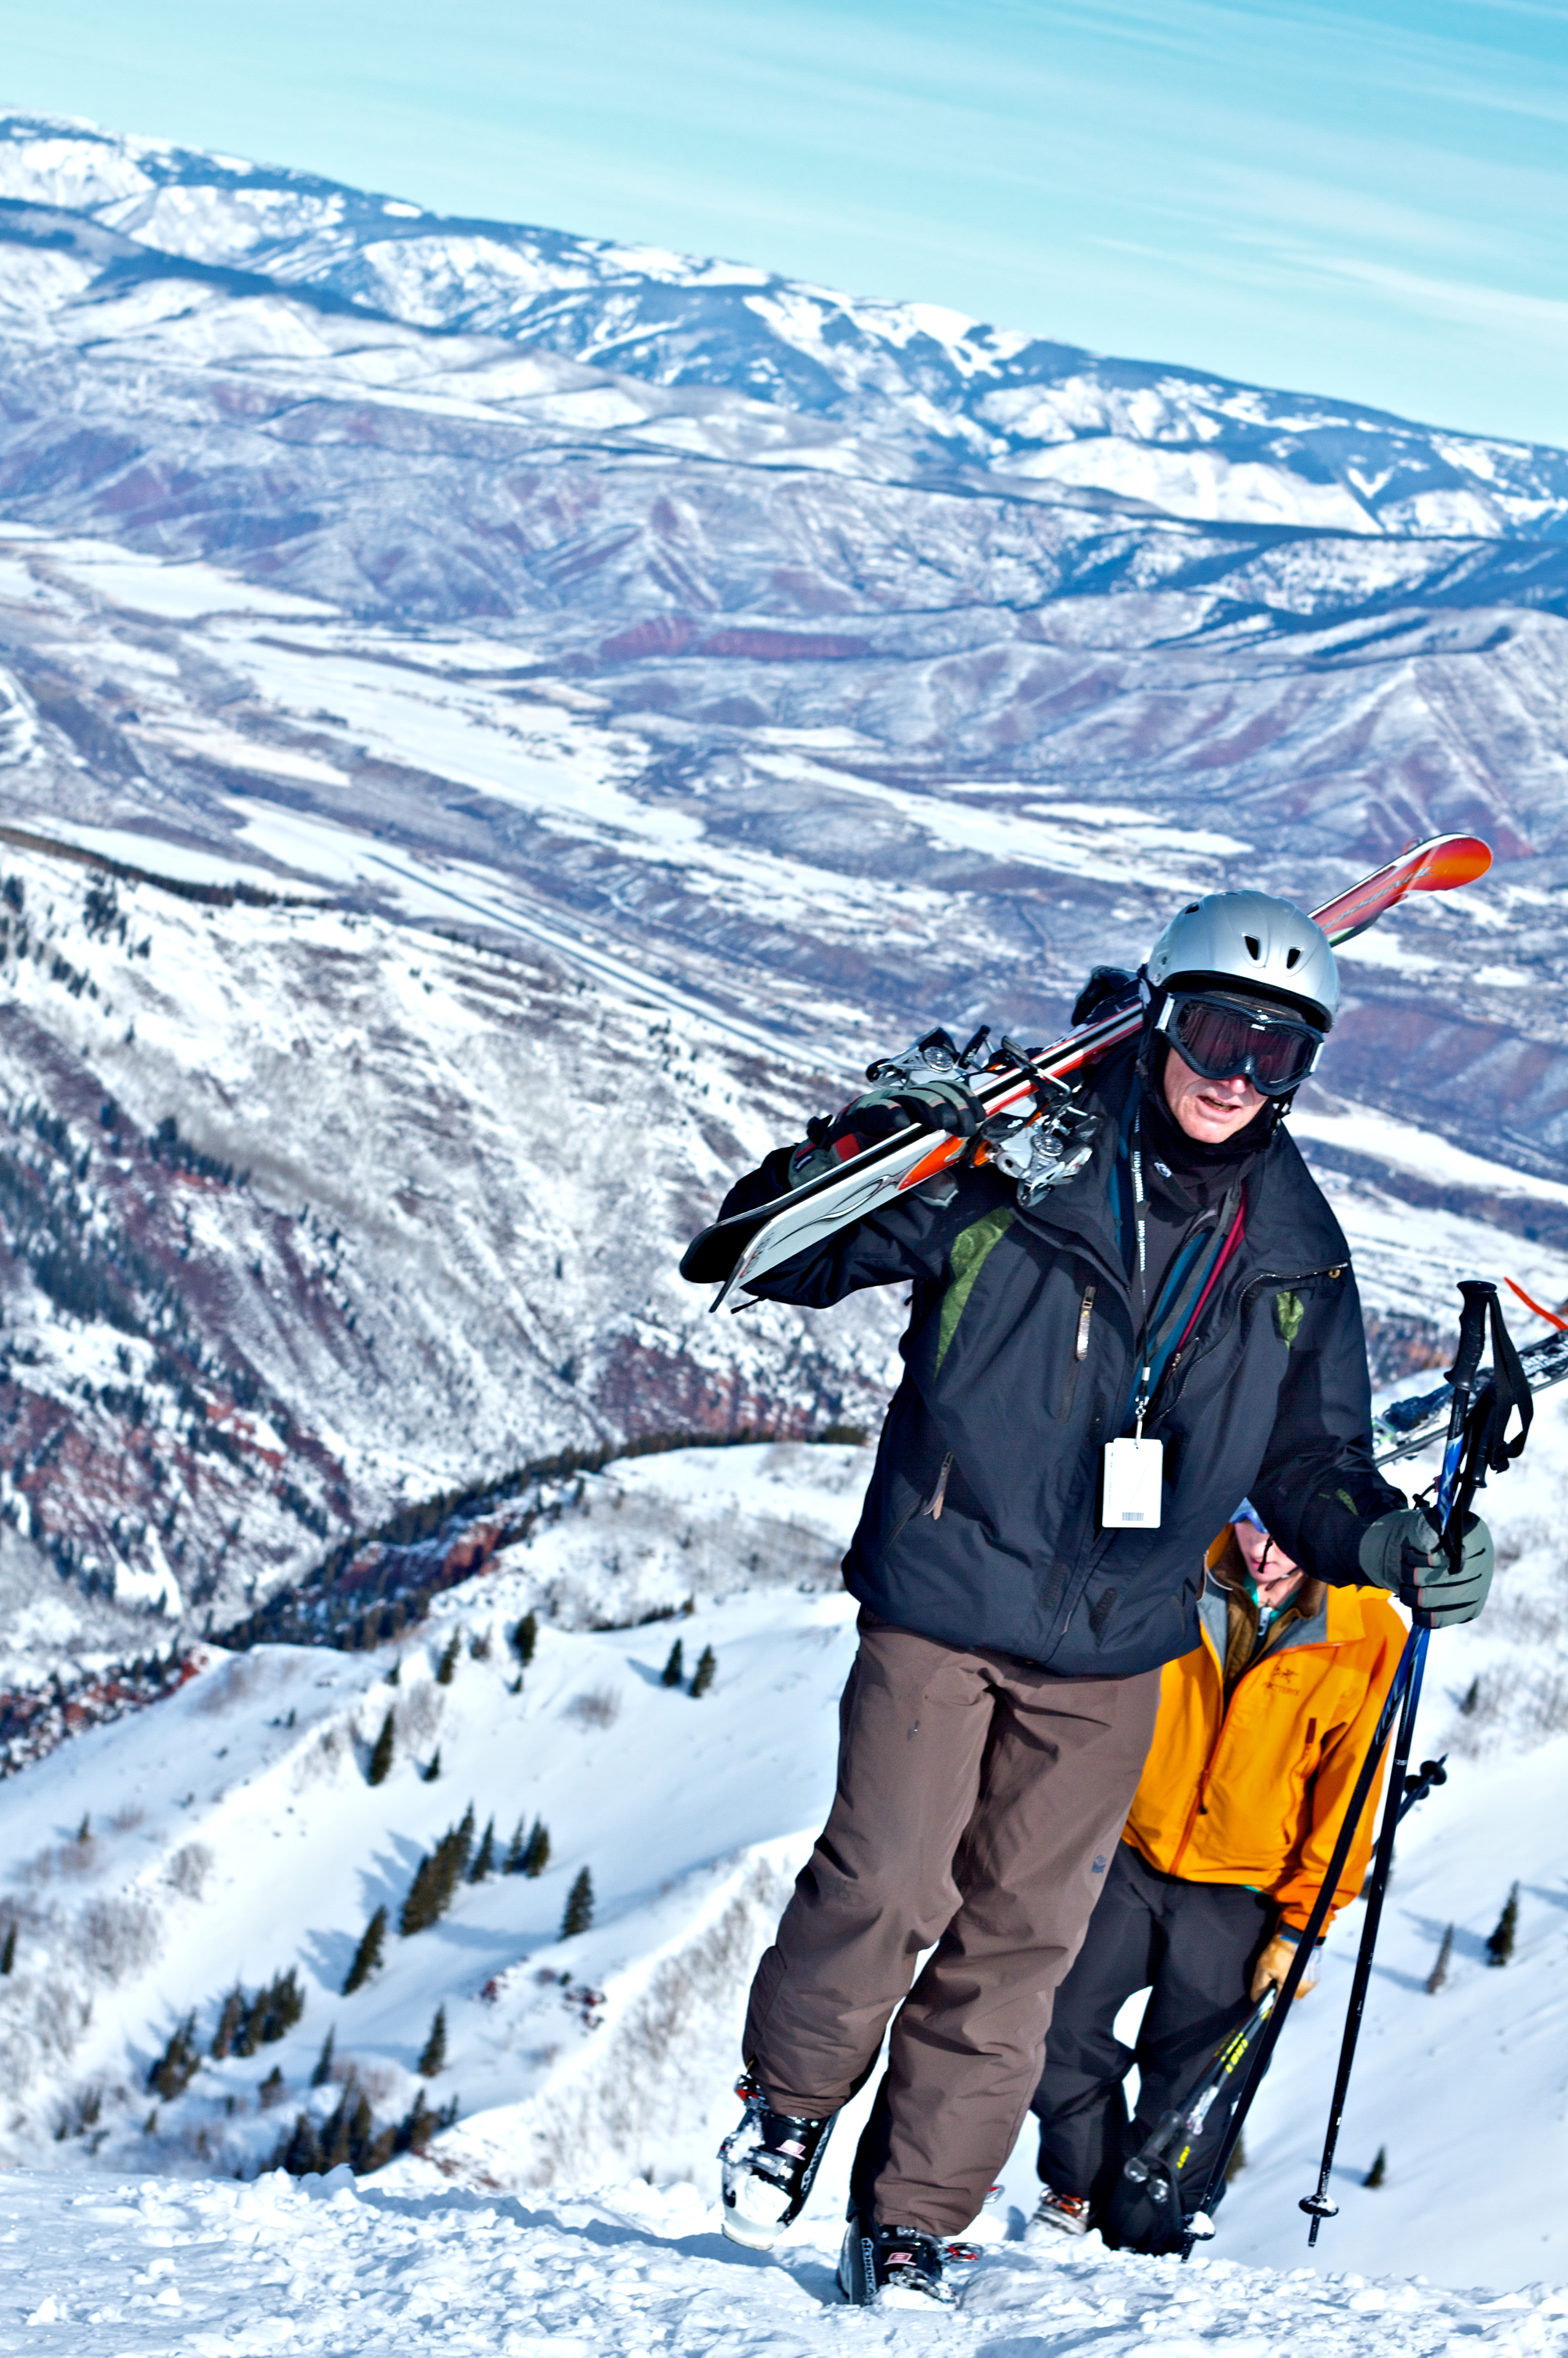
mountain, snow, winter, hiking, adventure, mountain range, bowl, snowboard, extreme sport, skiing, season, summit, sports equipment, mountaineering, winter sport, colorado, sports, mountains, alps, ski, canon7d, footwear, aspen, piste, highlands, freeride, skiers, ski touring, bootpacking, nordic skiing, ski mountaineering, ski equipment, geological phenomenon, mountain guide, telemark skiing